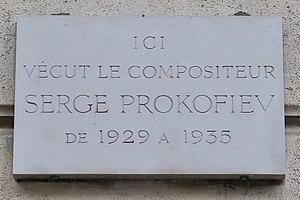
Plaque en hommage à Serge Prokofiev, 5 rue Valentin-Haüy (Paris, 15e).
La rue Valentin-Haüy est une rue du 15ᵉ arrondissement de Paris, en France. Elle fut créée en 1900 et doit son nom à Valentin Haüy, créateur de la première école pour aveugles.
Sergueï Prokofiev est un compositeur, un pianiste et un chef d'orchestre russe, né le 11 avril 1891 à Sontsivka et mort le 5 mars 1953 à Moscou.